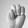
ASL letter: M